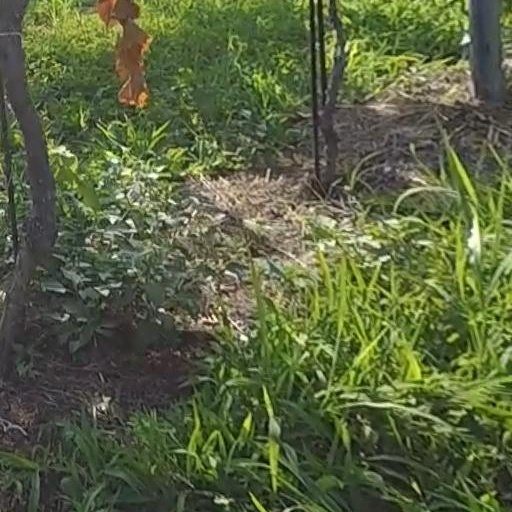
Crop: grape